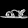
Label: Sandal